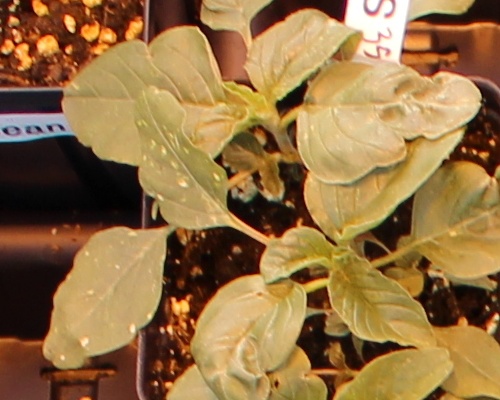
Label: Redroot Pigweed